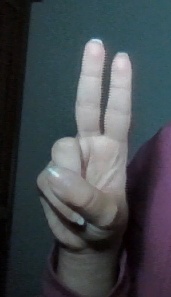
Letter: taa